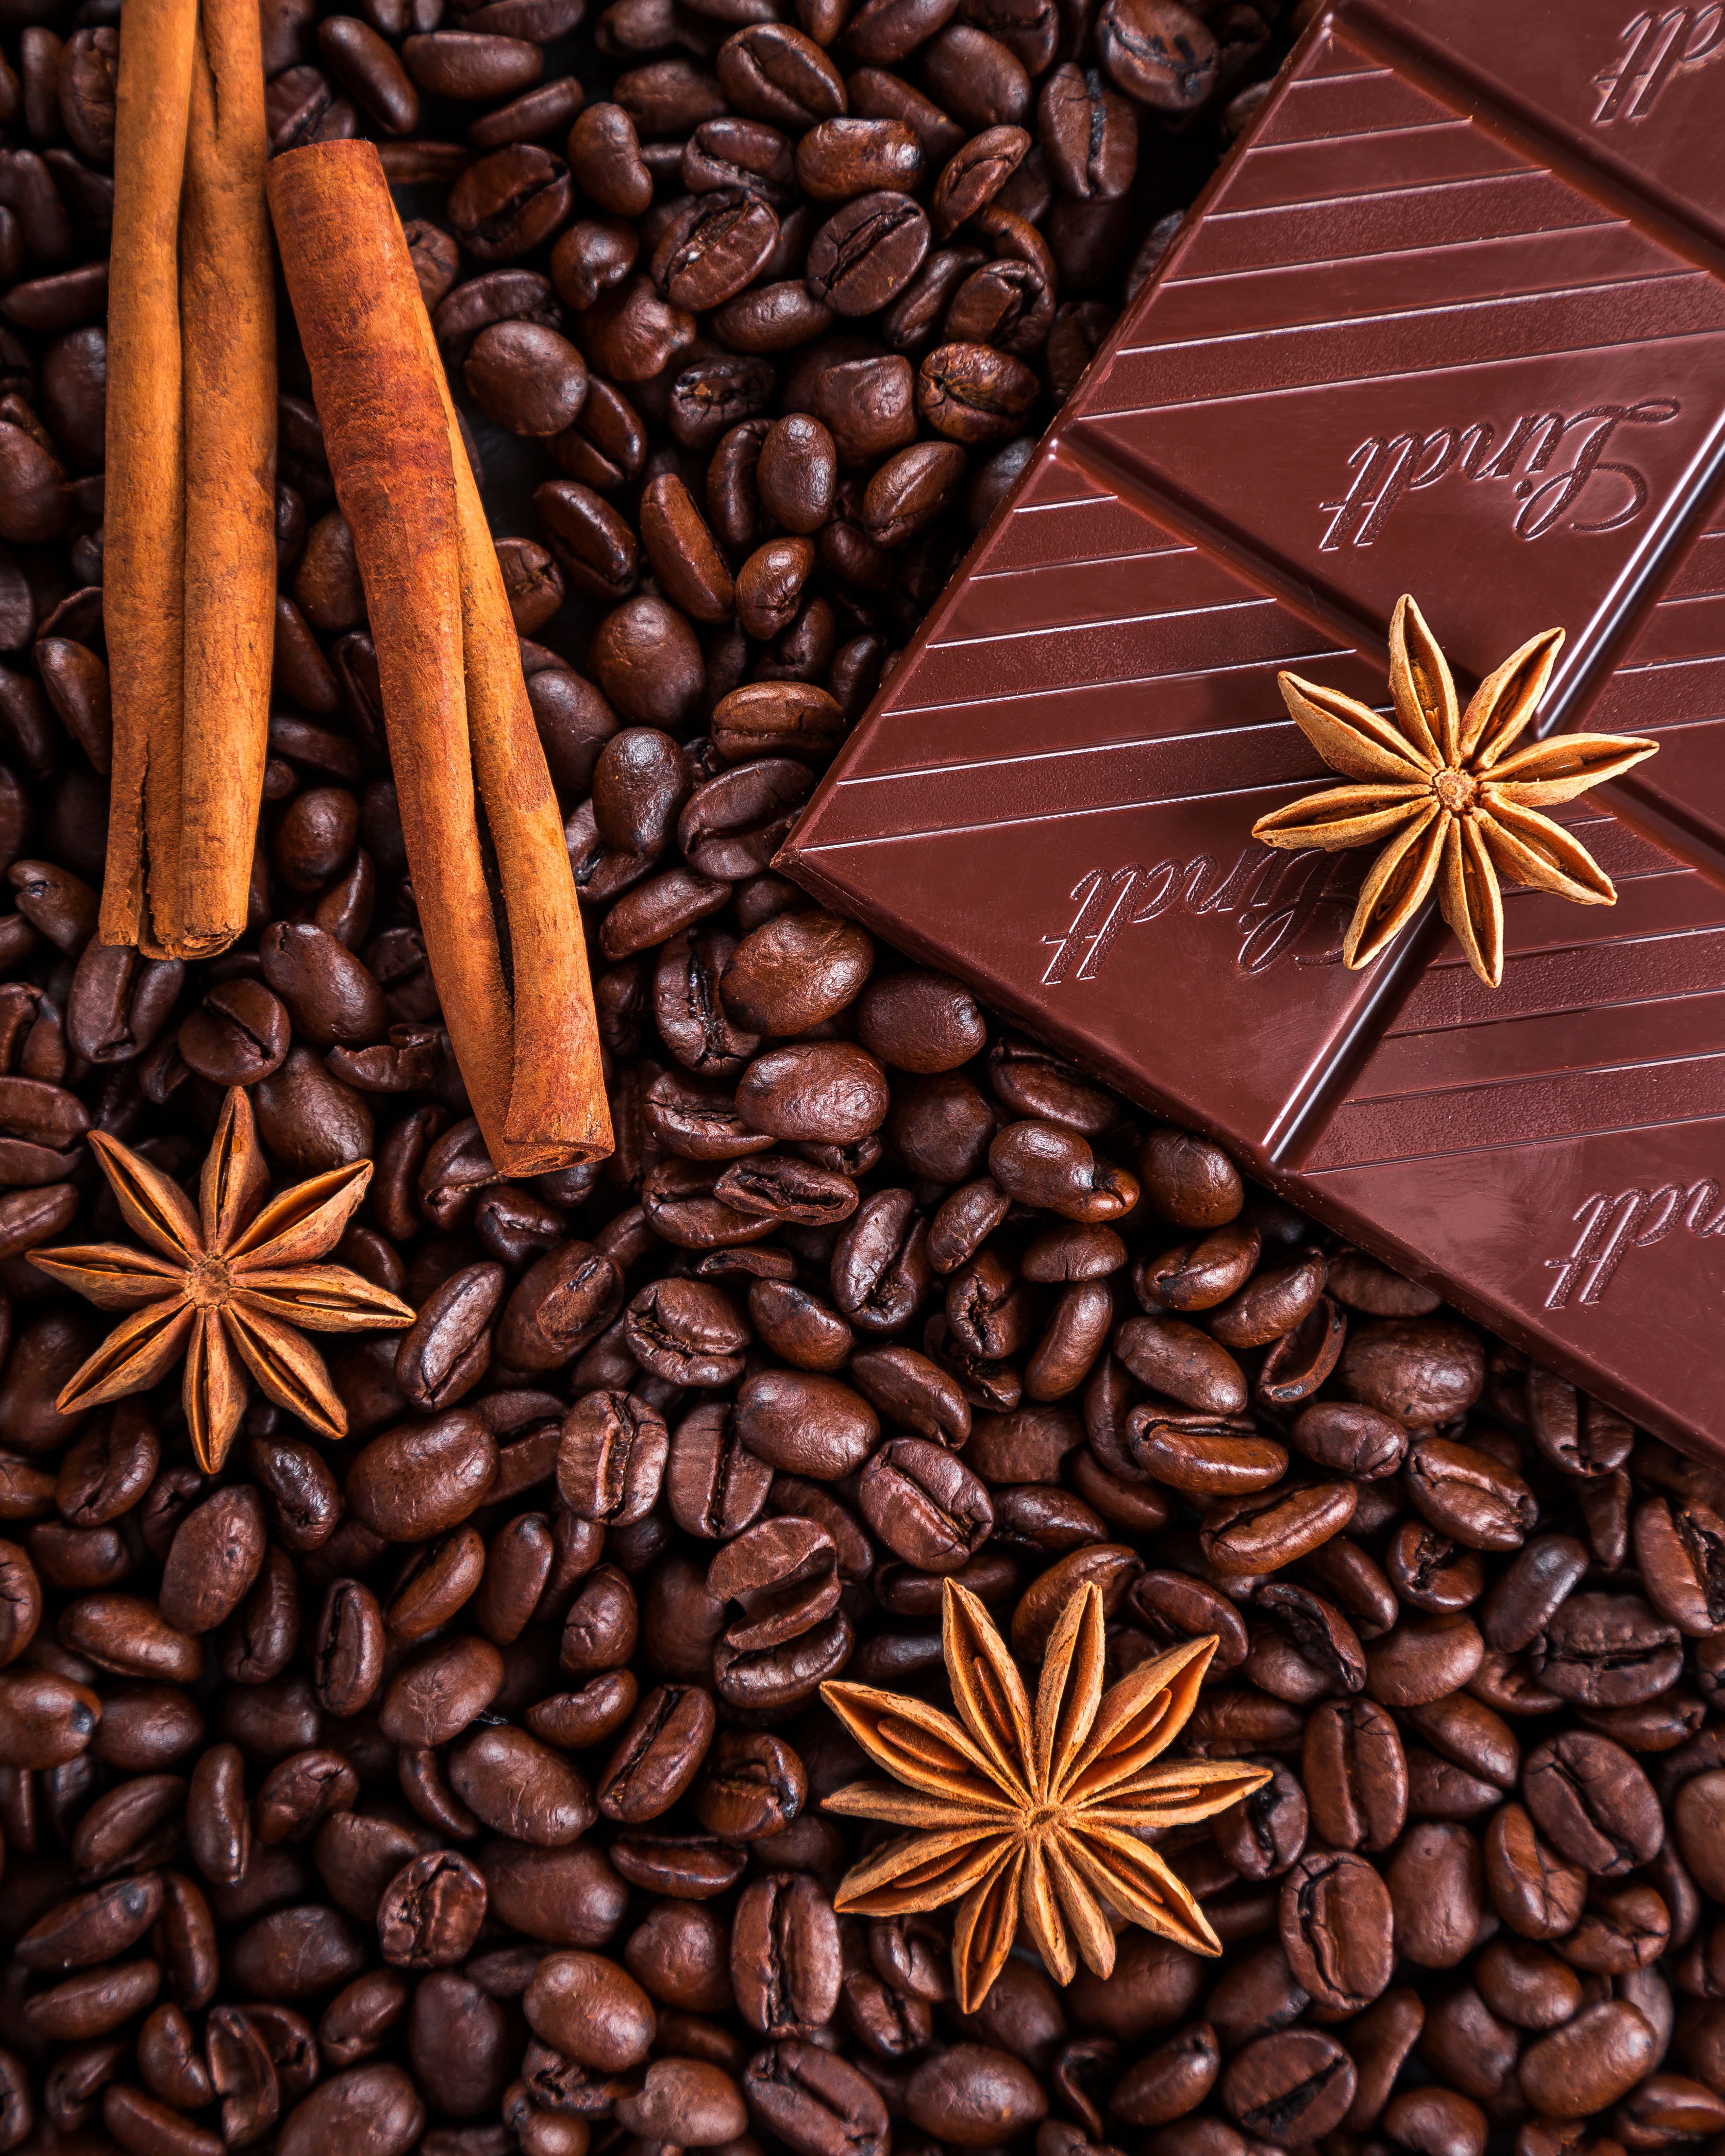
coffee, grain, texture, aroma, food, produce, brown, drink, closeup, chocolate, cinnamon, caffeine, spices, flavor, anise, star anise, coffee beans, cocoa bean, ware background, background coffee